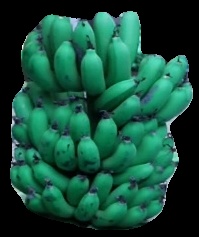
Variety: pachbale
Grade: grade2